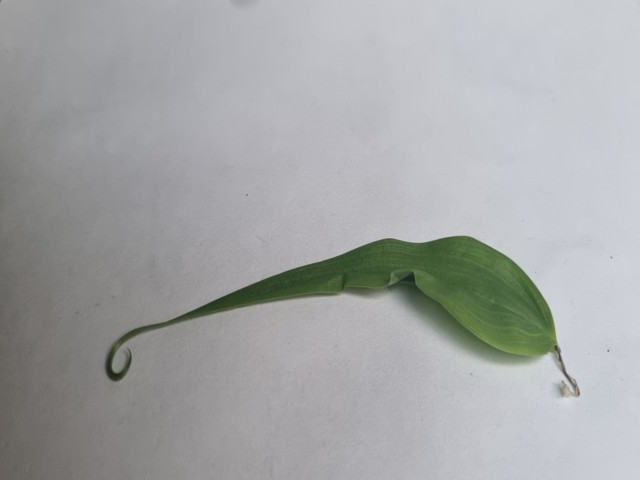
Plant: agnishika